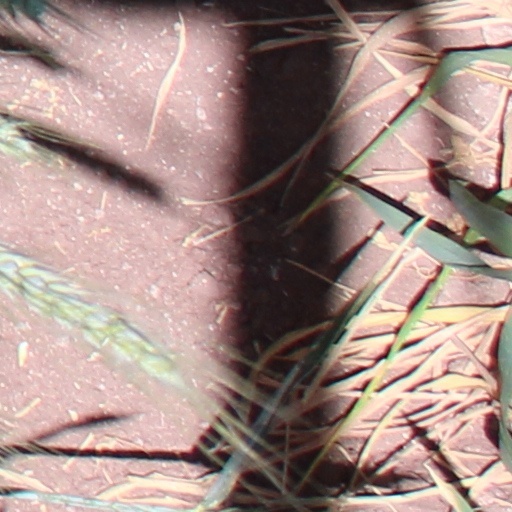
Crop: wheat